Mattachine Midwest

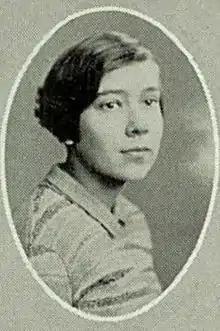
Valerie Taylor "(pictured )" was one of the founders of Mattachine Midwest.

In early 1965, LGBTQ activists Bob Basker, Hart, and Ira Jones met to discuss forming a new Mattachine organization in Chicago. At the time, there were only two LGBTQ organizations in Chicago: a Daughters of Bilitis chapter and a conservative chapter of One, Inc. Later that year, Mattachine Midwest was established by the following people: Basker, Hart, Jones, Bruce C. Scott, and Valerie Taylor. The name had been recommended by gay activist Craig Rodwell, while Chuck Renslow, a local proprietor of gay establishments, secretly financed the organization. According to the "Encyclopedia of Chicago", this new organization was led by Basker and Hart, with the former serving as the founding president. In addition to the founders, William B. Kelley and Kuda were among the organizations first members. Membership was largely kept secret so as to protect individuals who had not yet come out, and early on, many members used pseudonyms. Unlike previous Mattachine organizations in Chicago, this new organization was an independent entity not directly affiliated with any other Mattachine Society. The formation of this new group was part of a larger trend in the 1960s that saw the formation of several gay rights organizations in cities across the United States that included, among others, the Janus Society in Philadelphia, the Personal Rights in Defense and Education in Los Angeles, and the Society for Individual Rights in San Francisco.